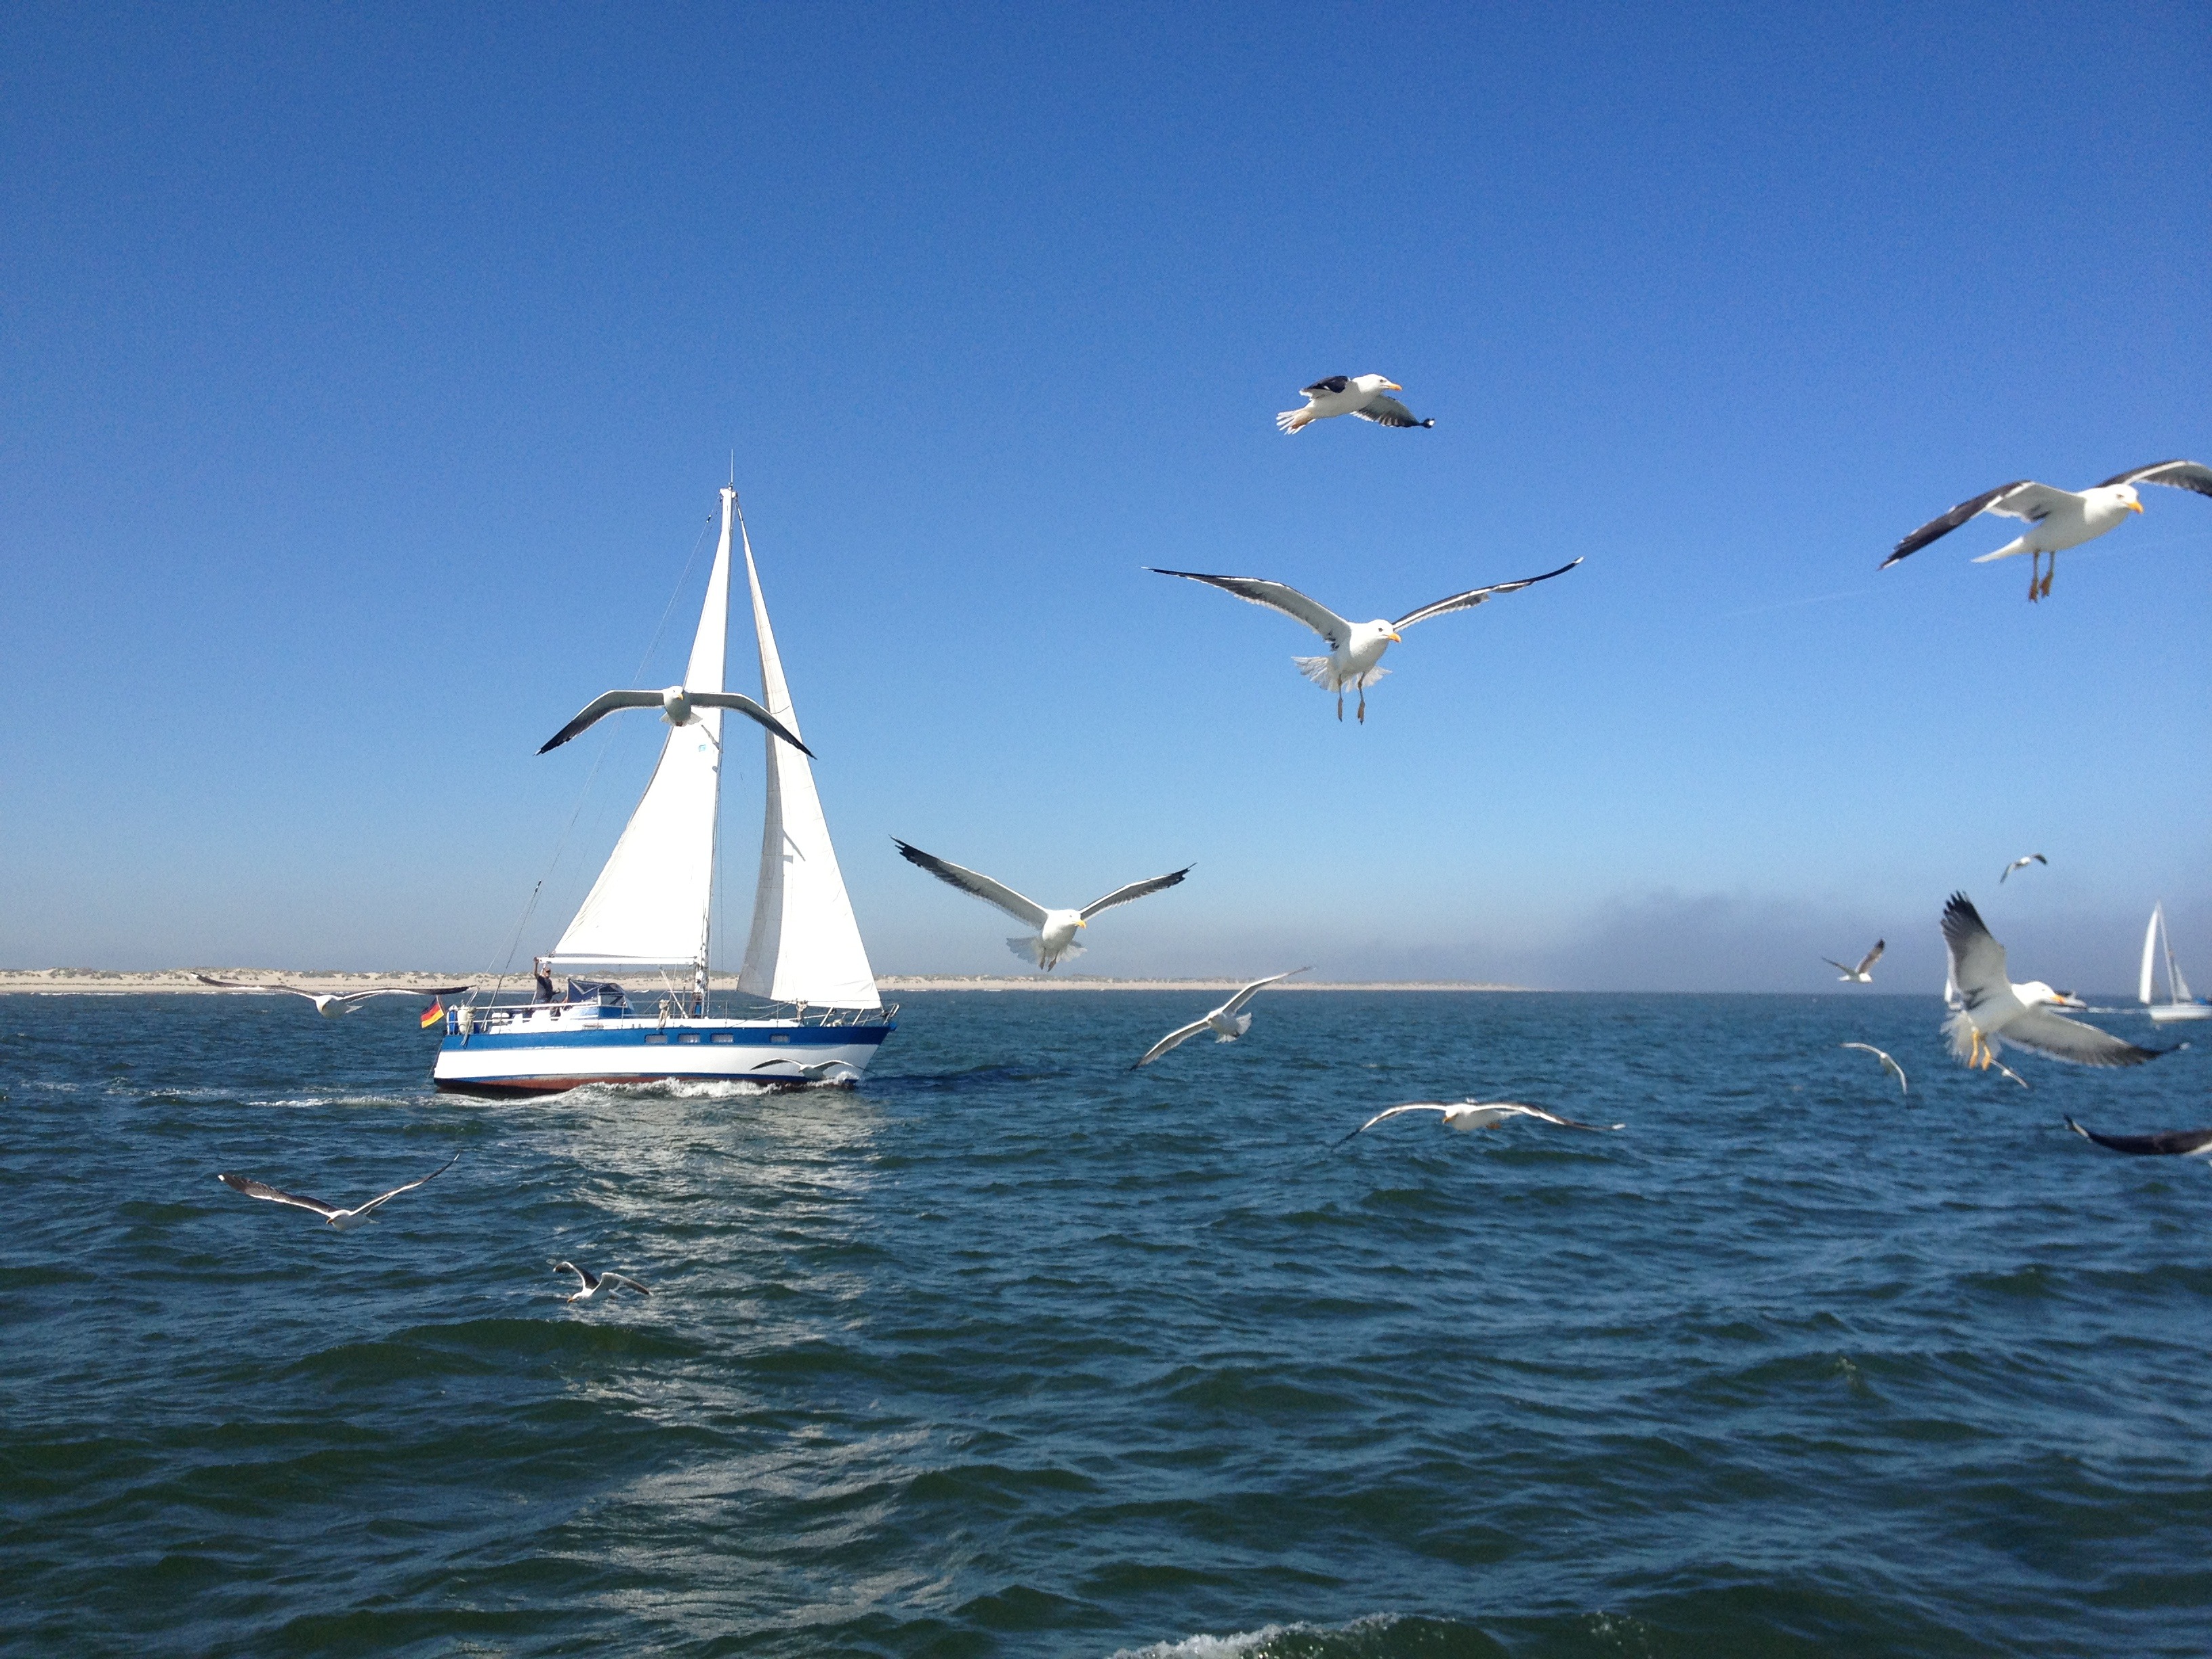
sea, boat, wind, seabird, vehicle, sailing, gulls, sailing boat, north sea